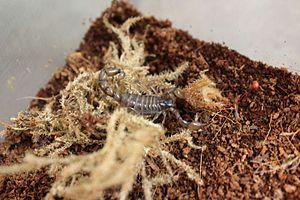
Bothriurus coriaceus est une espèce de scorpions de la famille des Bothriuridae.